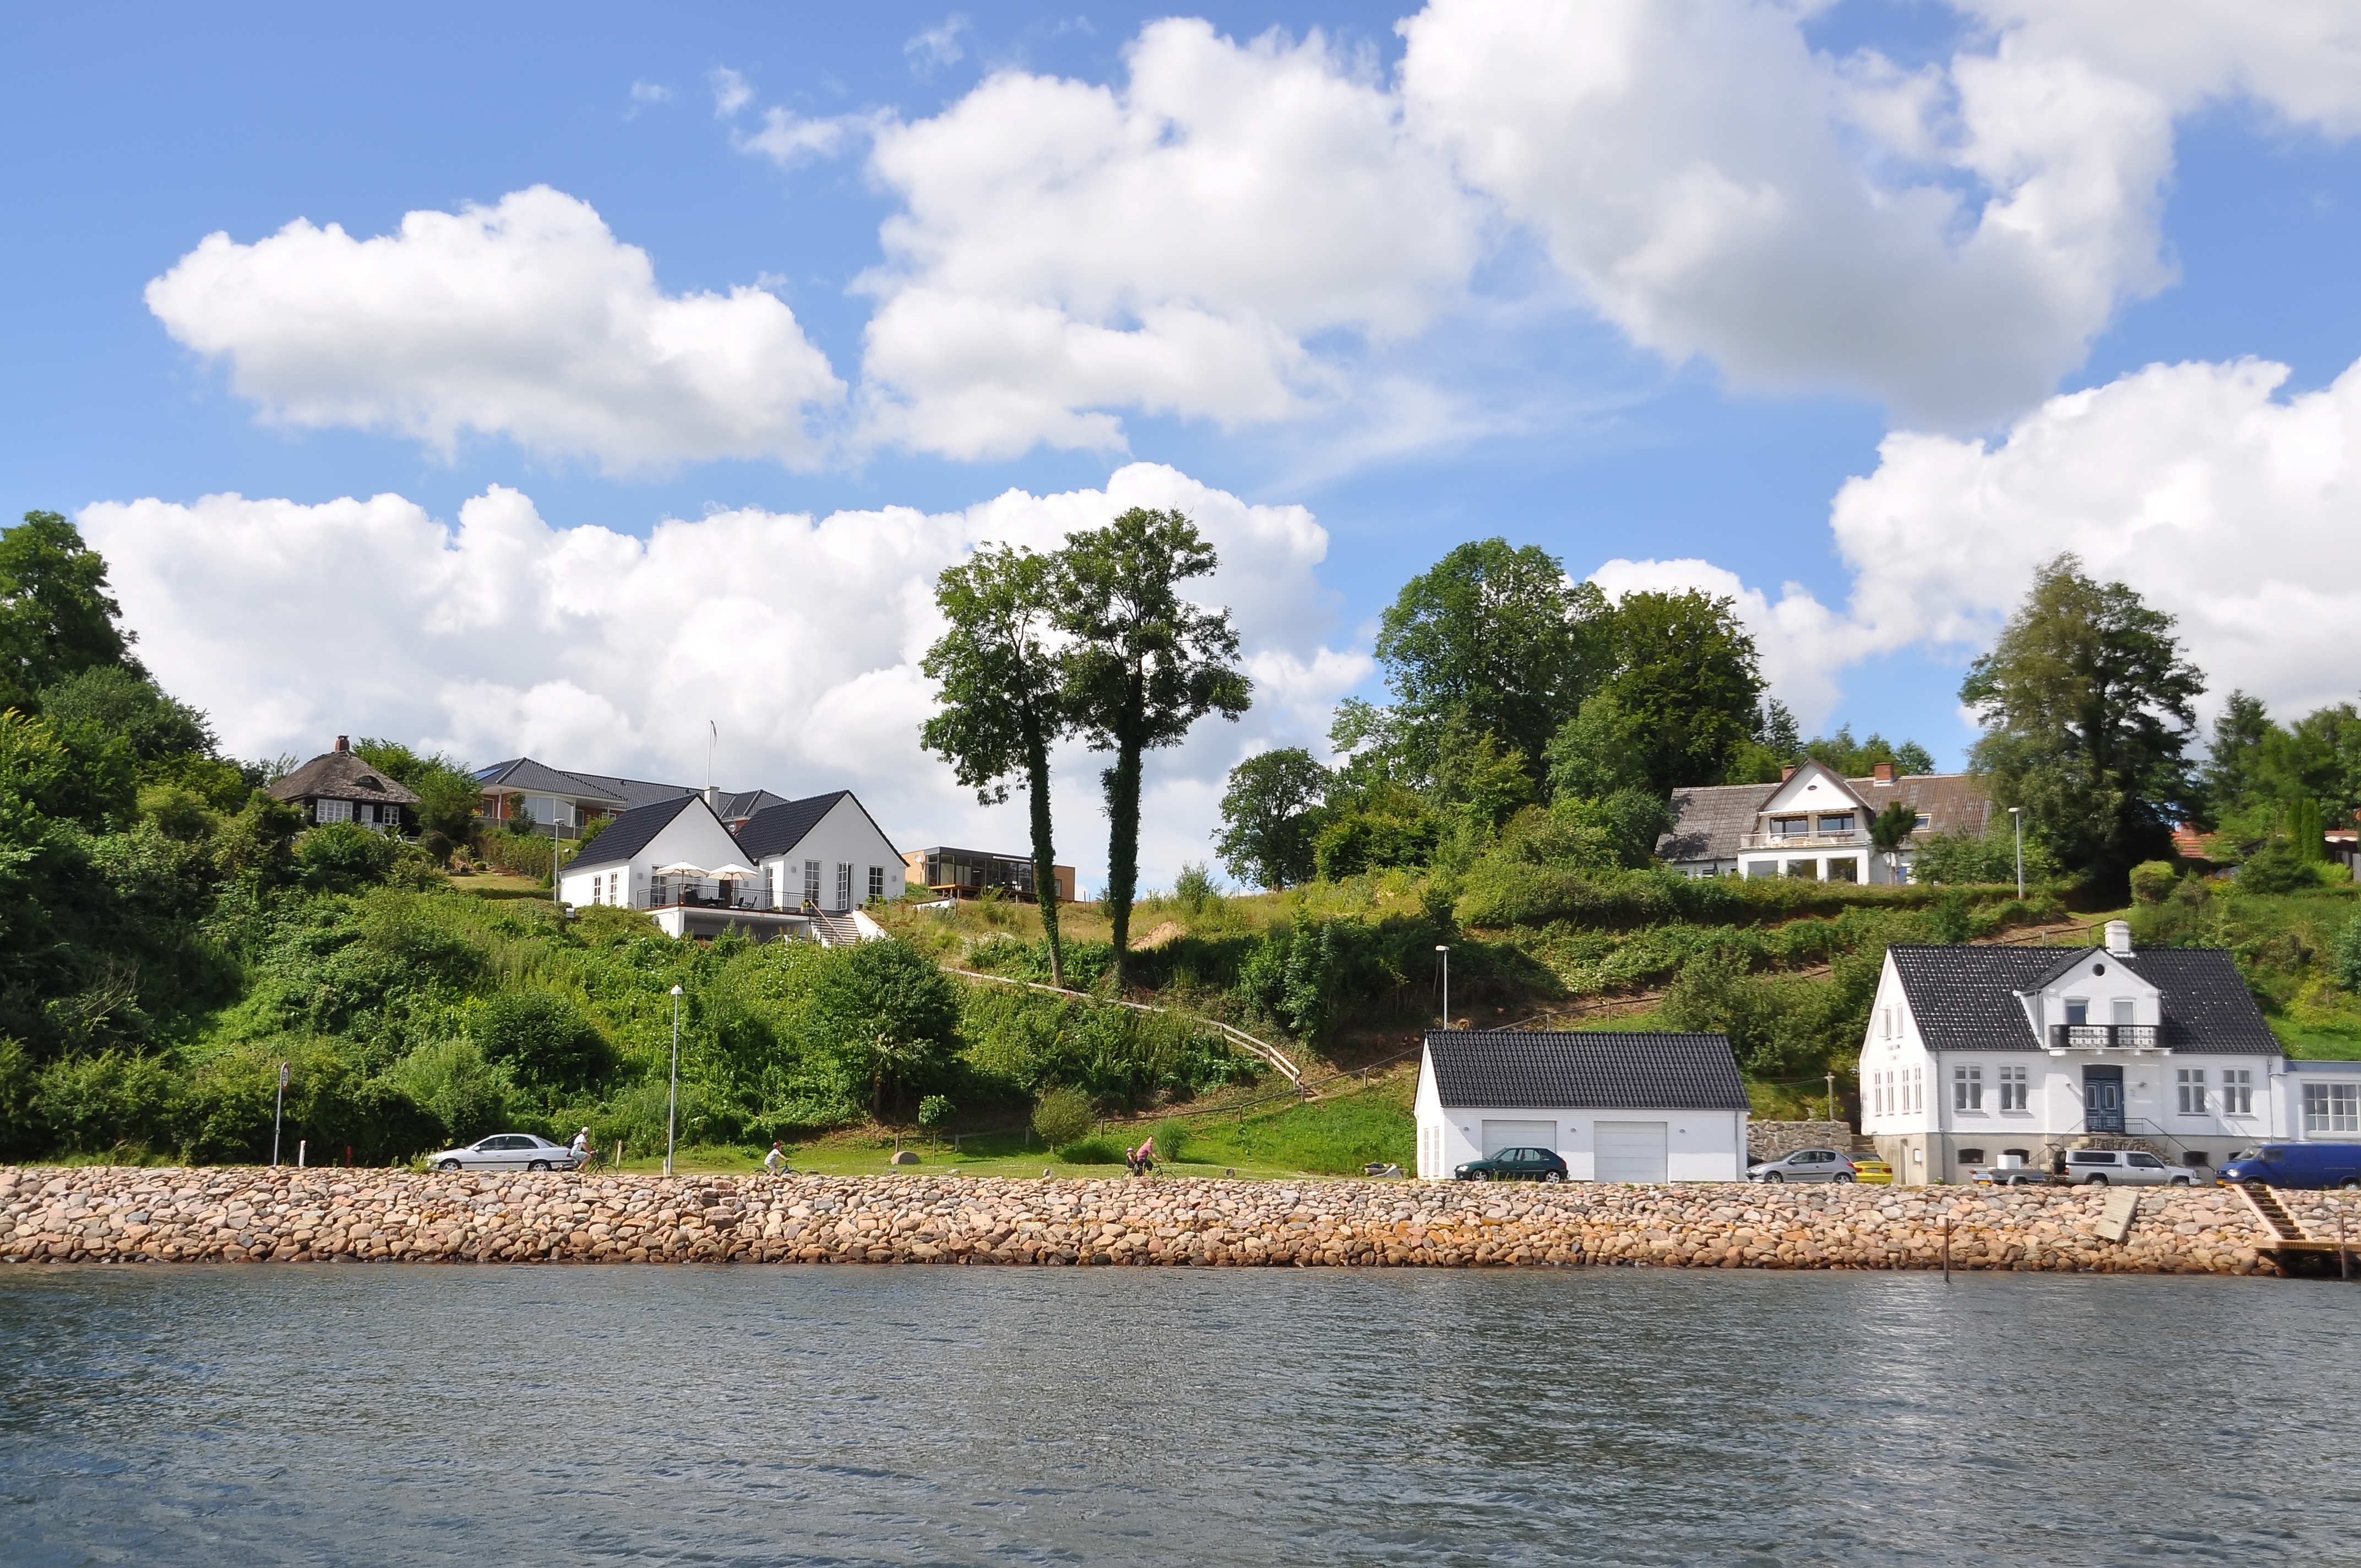
landscape, sea, coast, water, sky, lake, river, vacation, travel, village, holiday, bay, reservoir, waterway, clouds, bank, estate